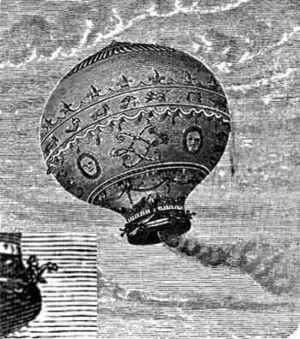
L'histoire de Gentilly est l'histoire du village de Gentilly, un lieu d'habitation de la région parisienne, en France.